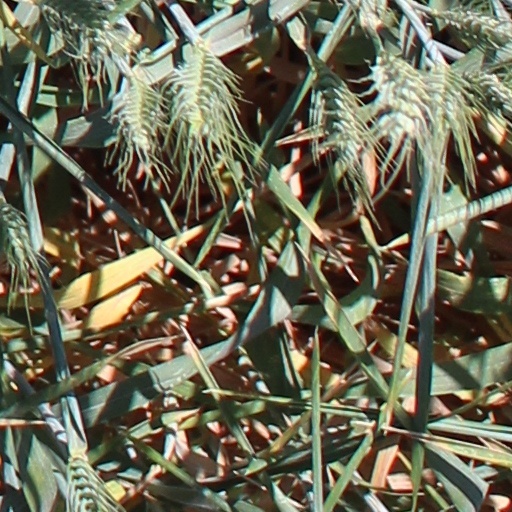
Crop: wheat